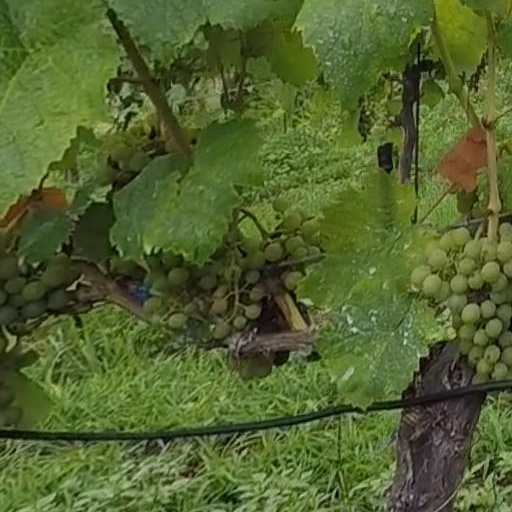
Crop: grape